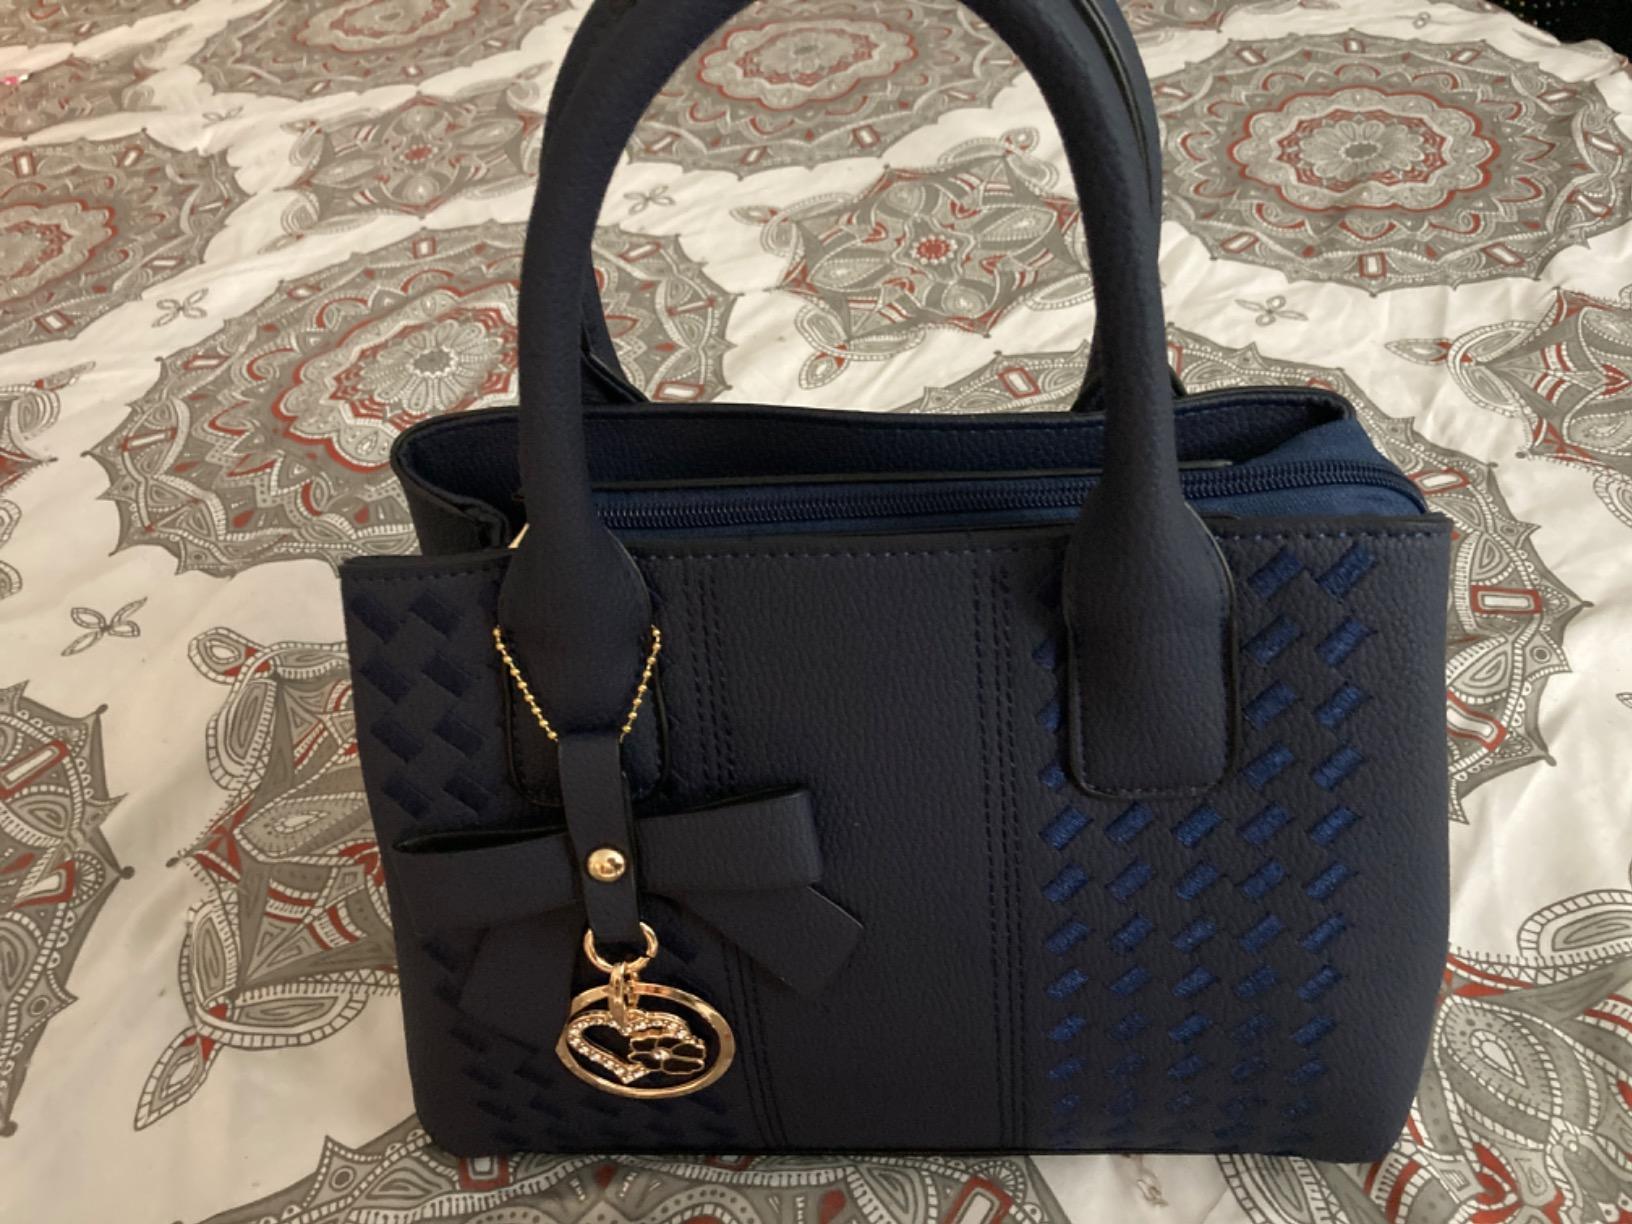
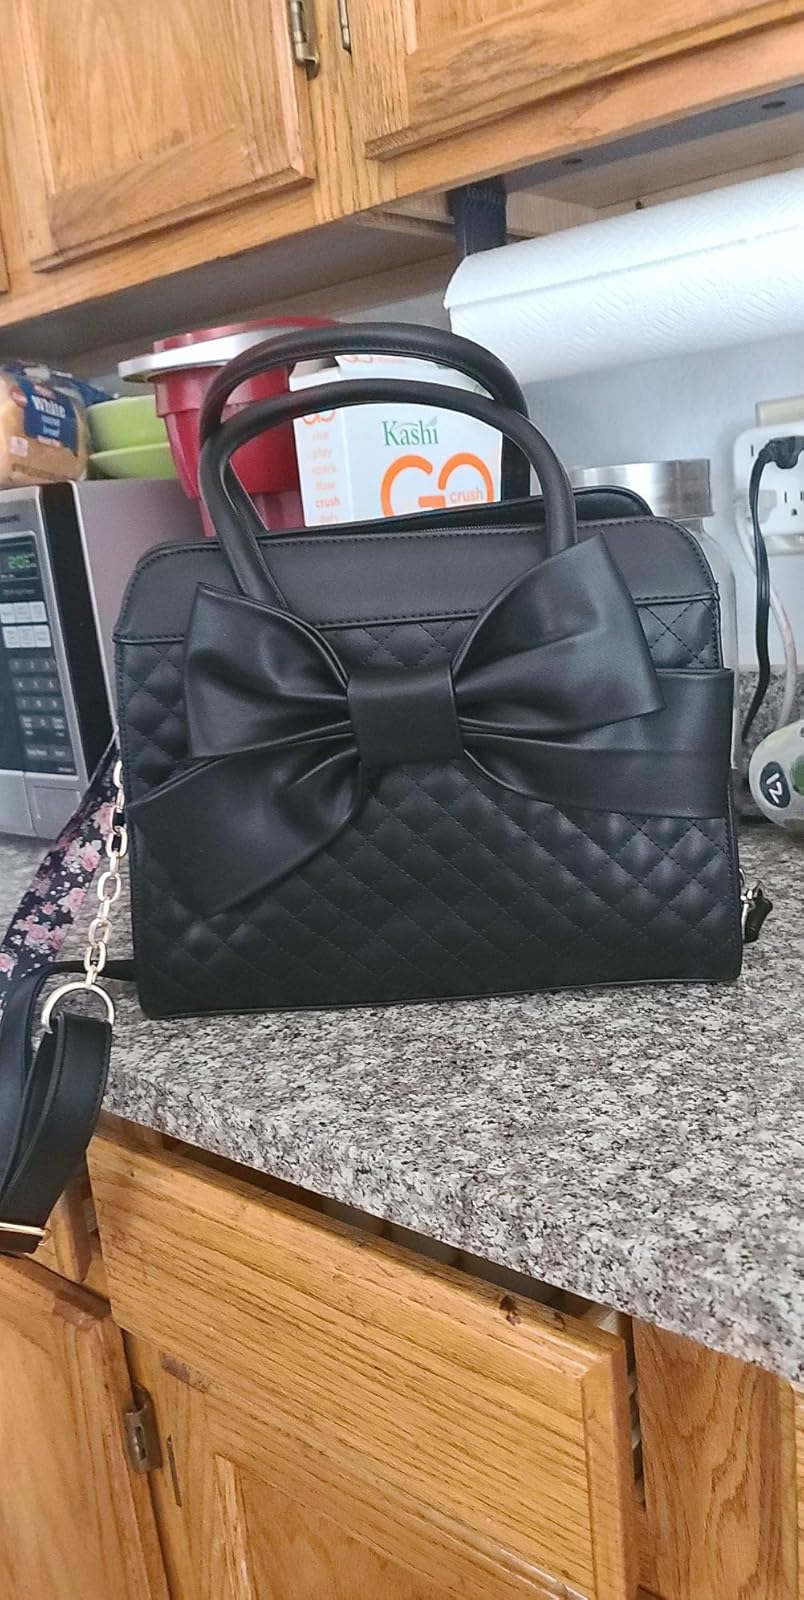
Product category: accessories_handbag
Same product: no